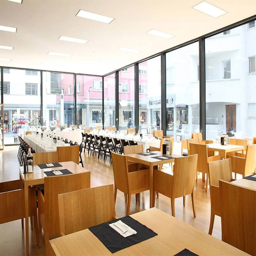
Kunstmuseum Liechtenstein